3rd Marine Aircraft Wing

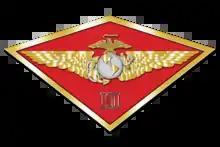
3rd MAW insignia

The 3rd Marine Aircraft Wing (abbreviated as 3rd MAW) is the major west coast aviation unit of the United States Marine Corps. It is headquartered at Marine Corps Air Station Miramar, in San Diego, California, and provides the aviation combat element for I Marine Expeditionary Force. The wing is made up of a headquarters squadron, four flying groups, an aviation command and control group and an aviation engineering group.